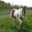
Label: horse